Honorary Police

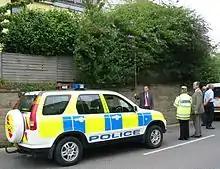
Saint Helier Honorary Police ("Police Honorifique de Saint-Hélier") vehicle in attendance at "Visite du Branchage"

The tasks are very varied and can include the following: provide foot and mobile patrols, perform speed and road checks, perform premises licence and curfew checks, assisting in searches for missing persons, assist policing major events, centeniers perform parish hall enquiries, assist and co-operate with the States of Jersey Police (SOJP) and with other parishes’ Honorary Police in the policing of island events or as needed or requested.